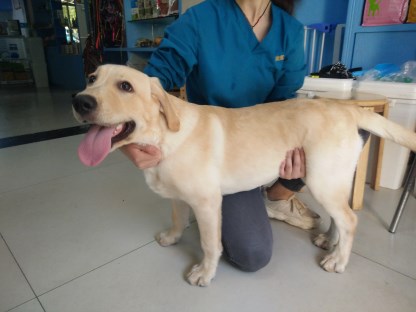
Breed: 3580-n000122-Labrador_retriever